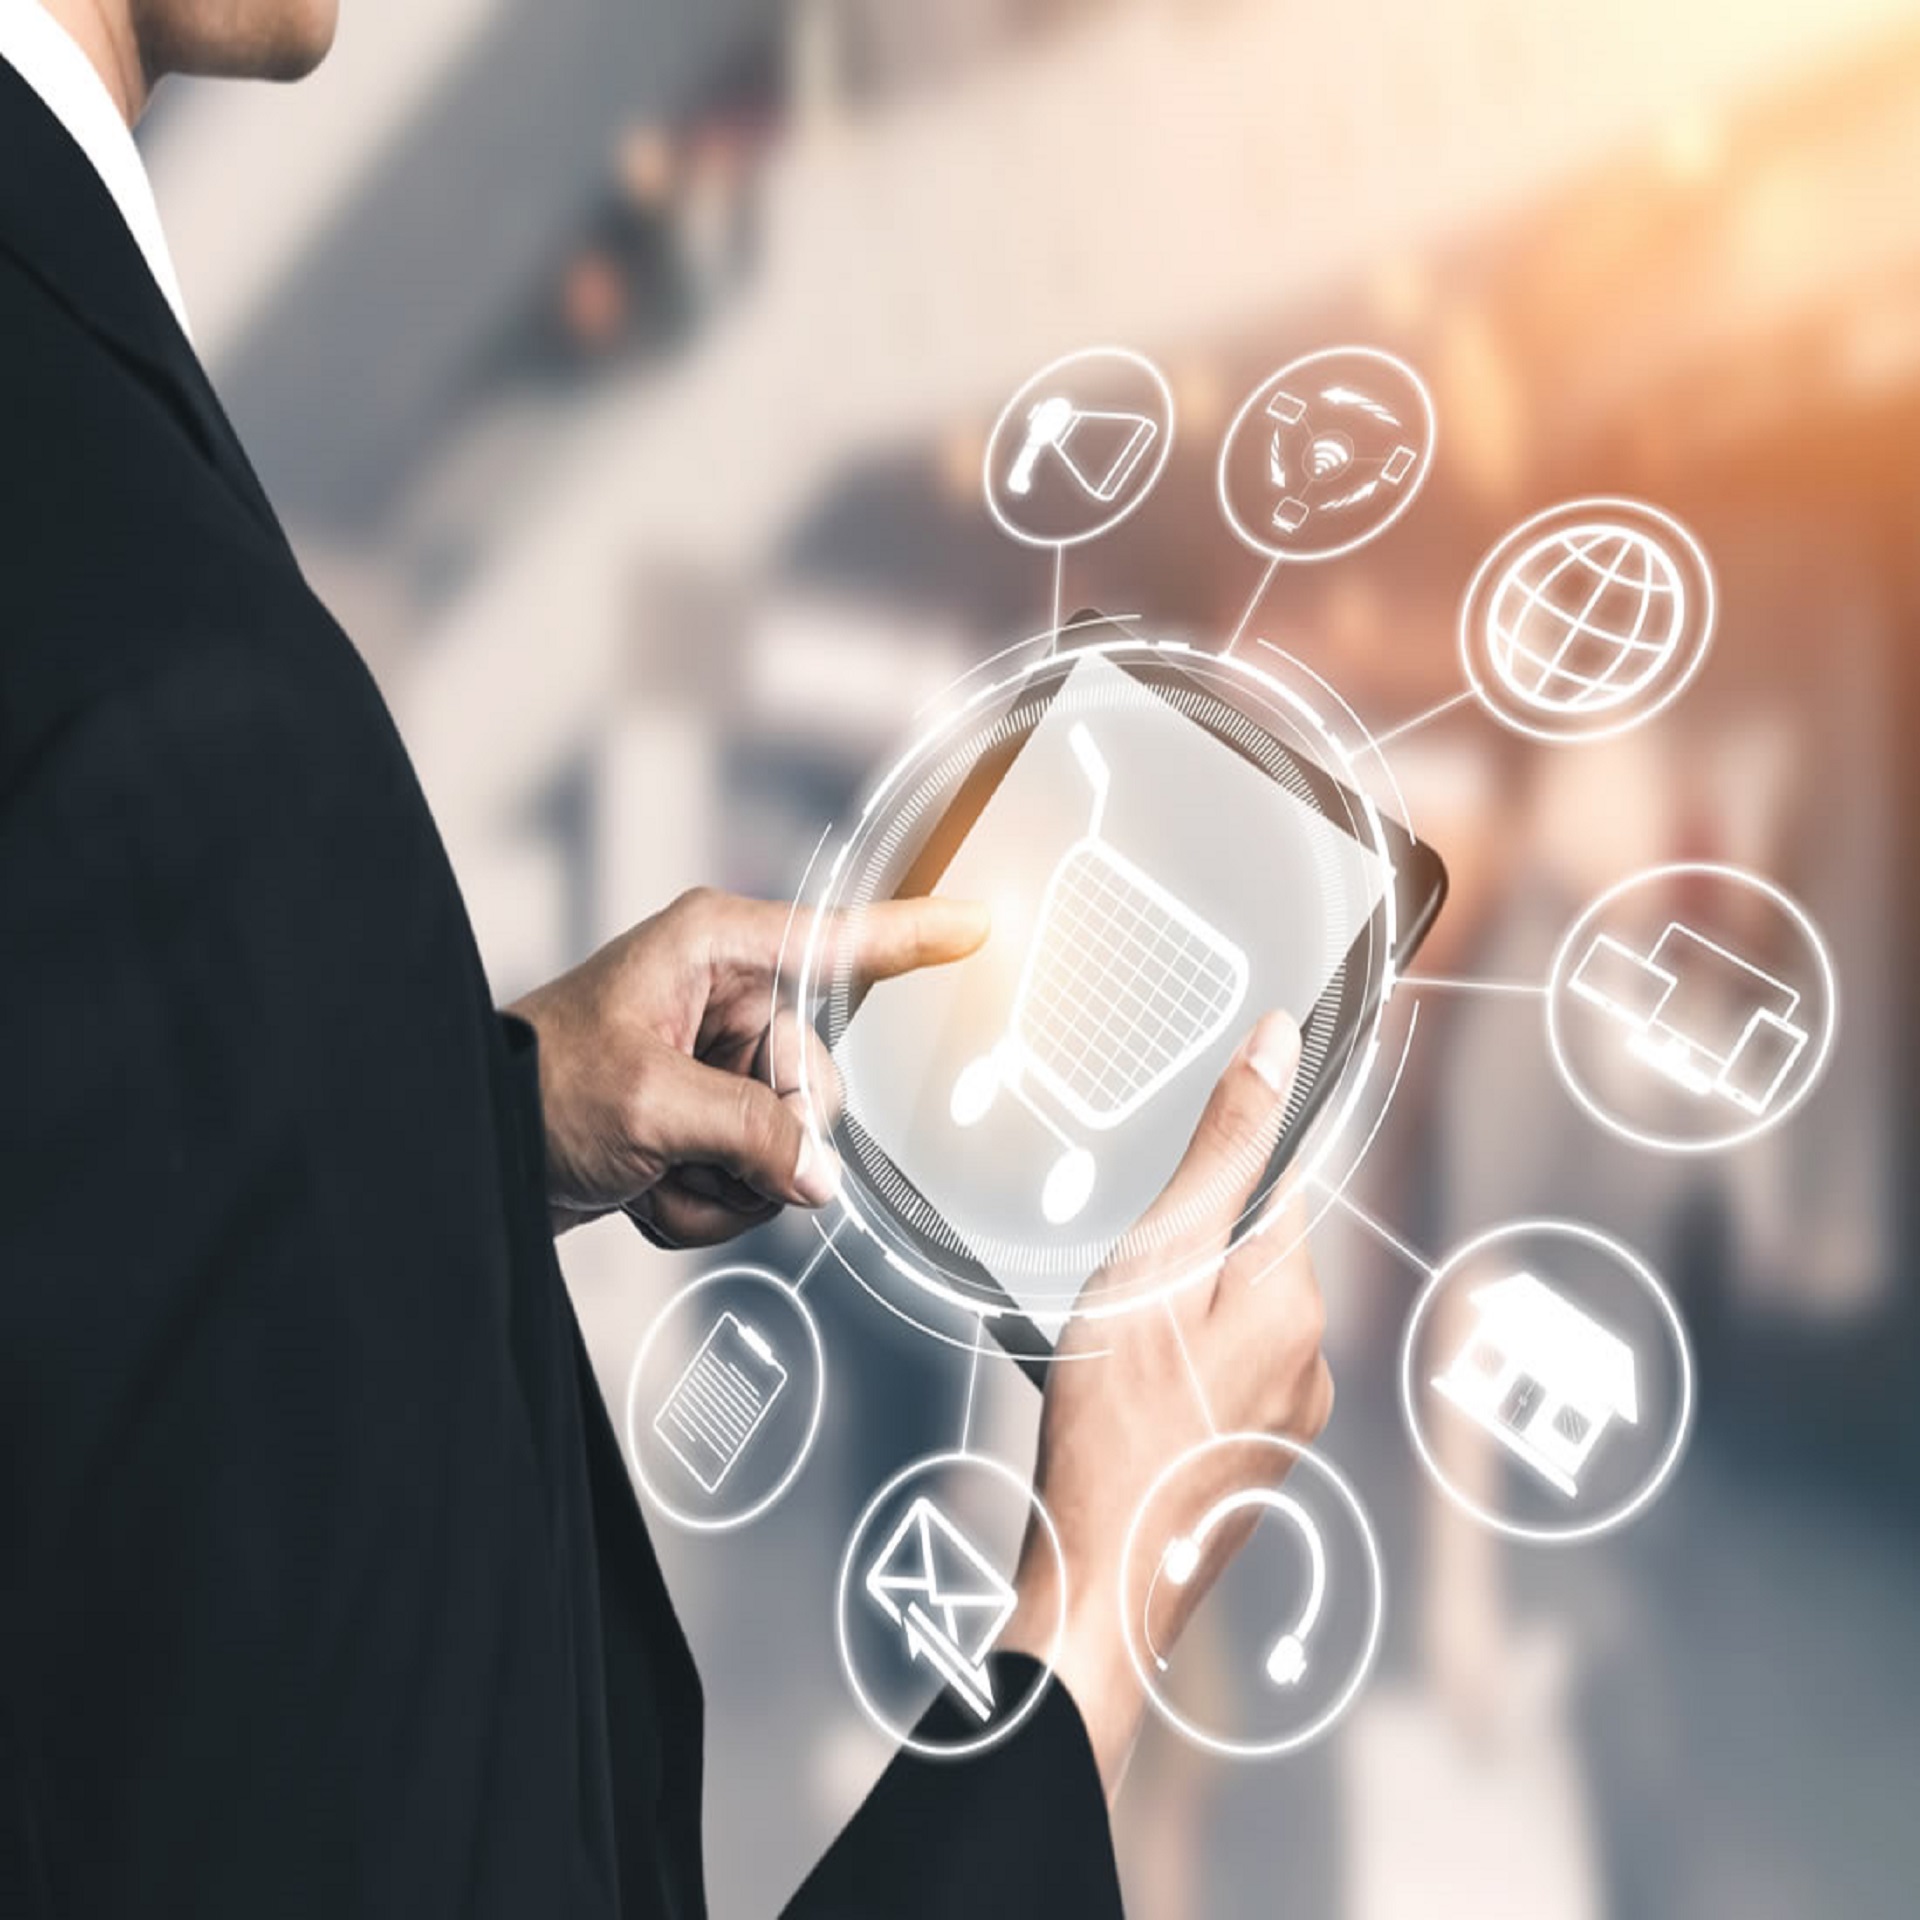
software, drinkware, automotive lighting, automotive design, tableware, coffee cup, cup, eyewear, font, gadget, audio equipment, nail, event, serveware, engineering, wrist, motor vehicle, fashion accessory, brand, personal protective equipment, mug, glass, teacup, personal luxury car, luxury vehicle, logo, formal wear, graphics, job, suit, drink, white collar worker, small appliance, graphic design